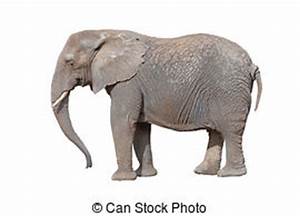
Label: elephant